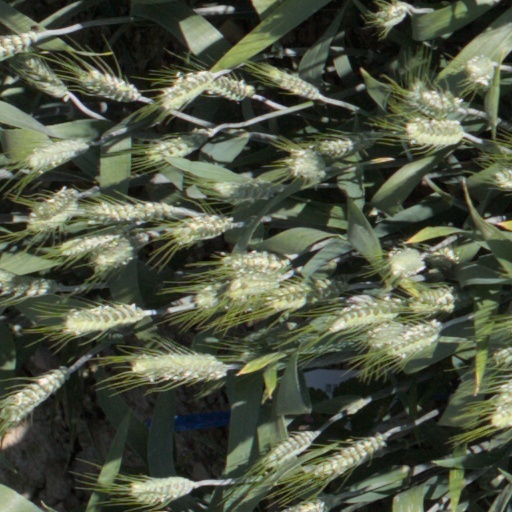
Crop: wheat